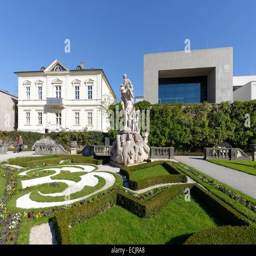
historic centre listed as cultural site by membership organisation , gardens